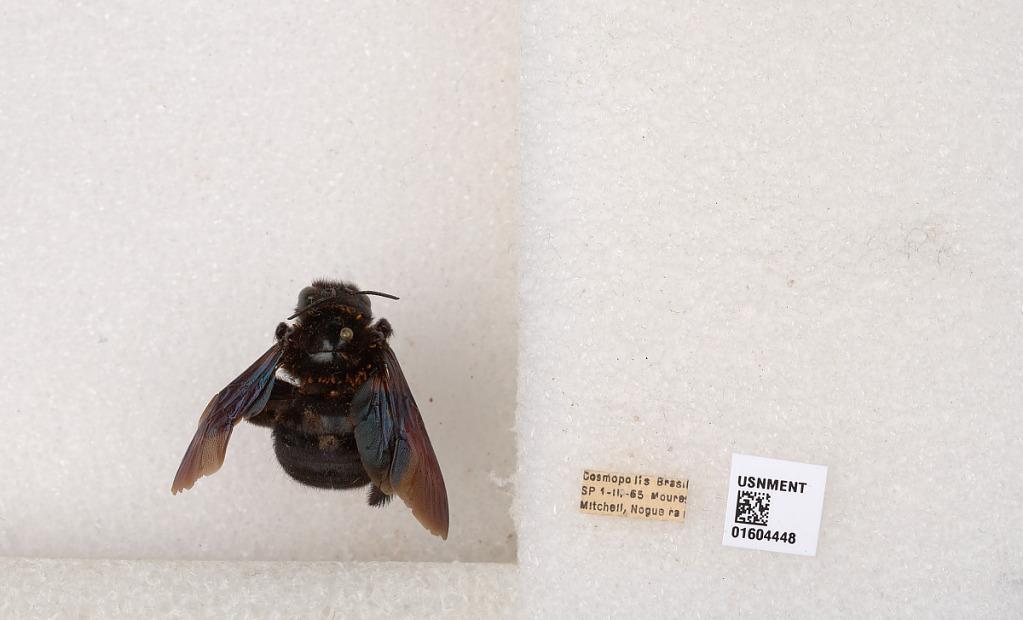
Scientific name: Xylocopa
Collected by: Moure, Mitchell & Nogueira
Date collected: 1965-3-1
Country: Brazil
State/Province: Sao Paulo
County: Cosmopolis
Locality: Cosmopolis